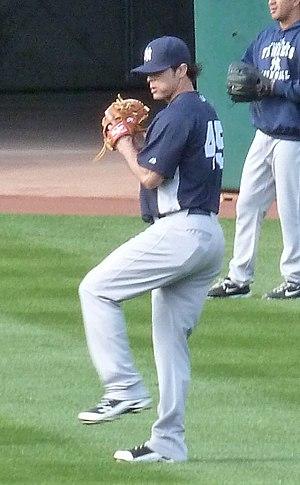
Sergio Armando Mitre est un lanceur droitier de baseball. Il joue en Ligue majeure depuis 2003 et est présentement agent libre.